Gospel (liturgy)

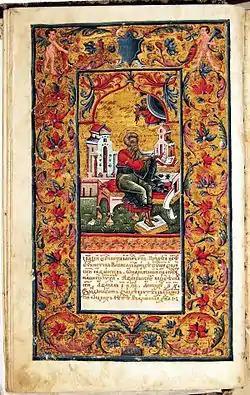
Miniature of St Luke from the Peresopnytsia Gospels (1561).

In the Sunday Matins service the Gospel is always read by the celebrant (the priest or, if he is present, the bishop), rather than the deacon. On Sundays he reads from one of the eleven Matins Gospels, each of which gives an account of the Resurrection of Christ. During the reading, the Gospel Book remains on the Holy Table and the Holy Doors are opened (the Holy Table represents the Tomb of Christ, and the open Holy Doors represent the stone rolled away from the entrance). In this way, both the priest and the congregation face east during the reading (east being the direction the sun rises, symbolizing the Resurrection). Afterward, the priest and deacon bring the Gospel into the center of the Temple, and the faithful venerate the Gospel Book and receive a blessing from the celebrant.